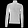
Label: Pullover